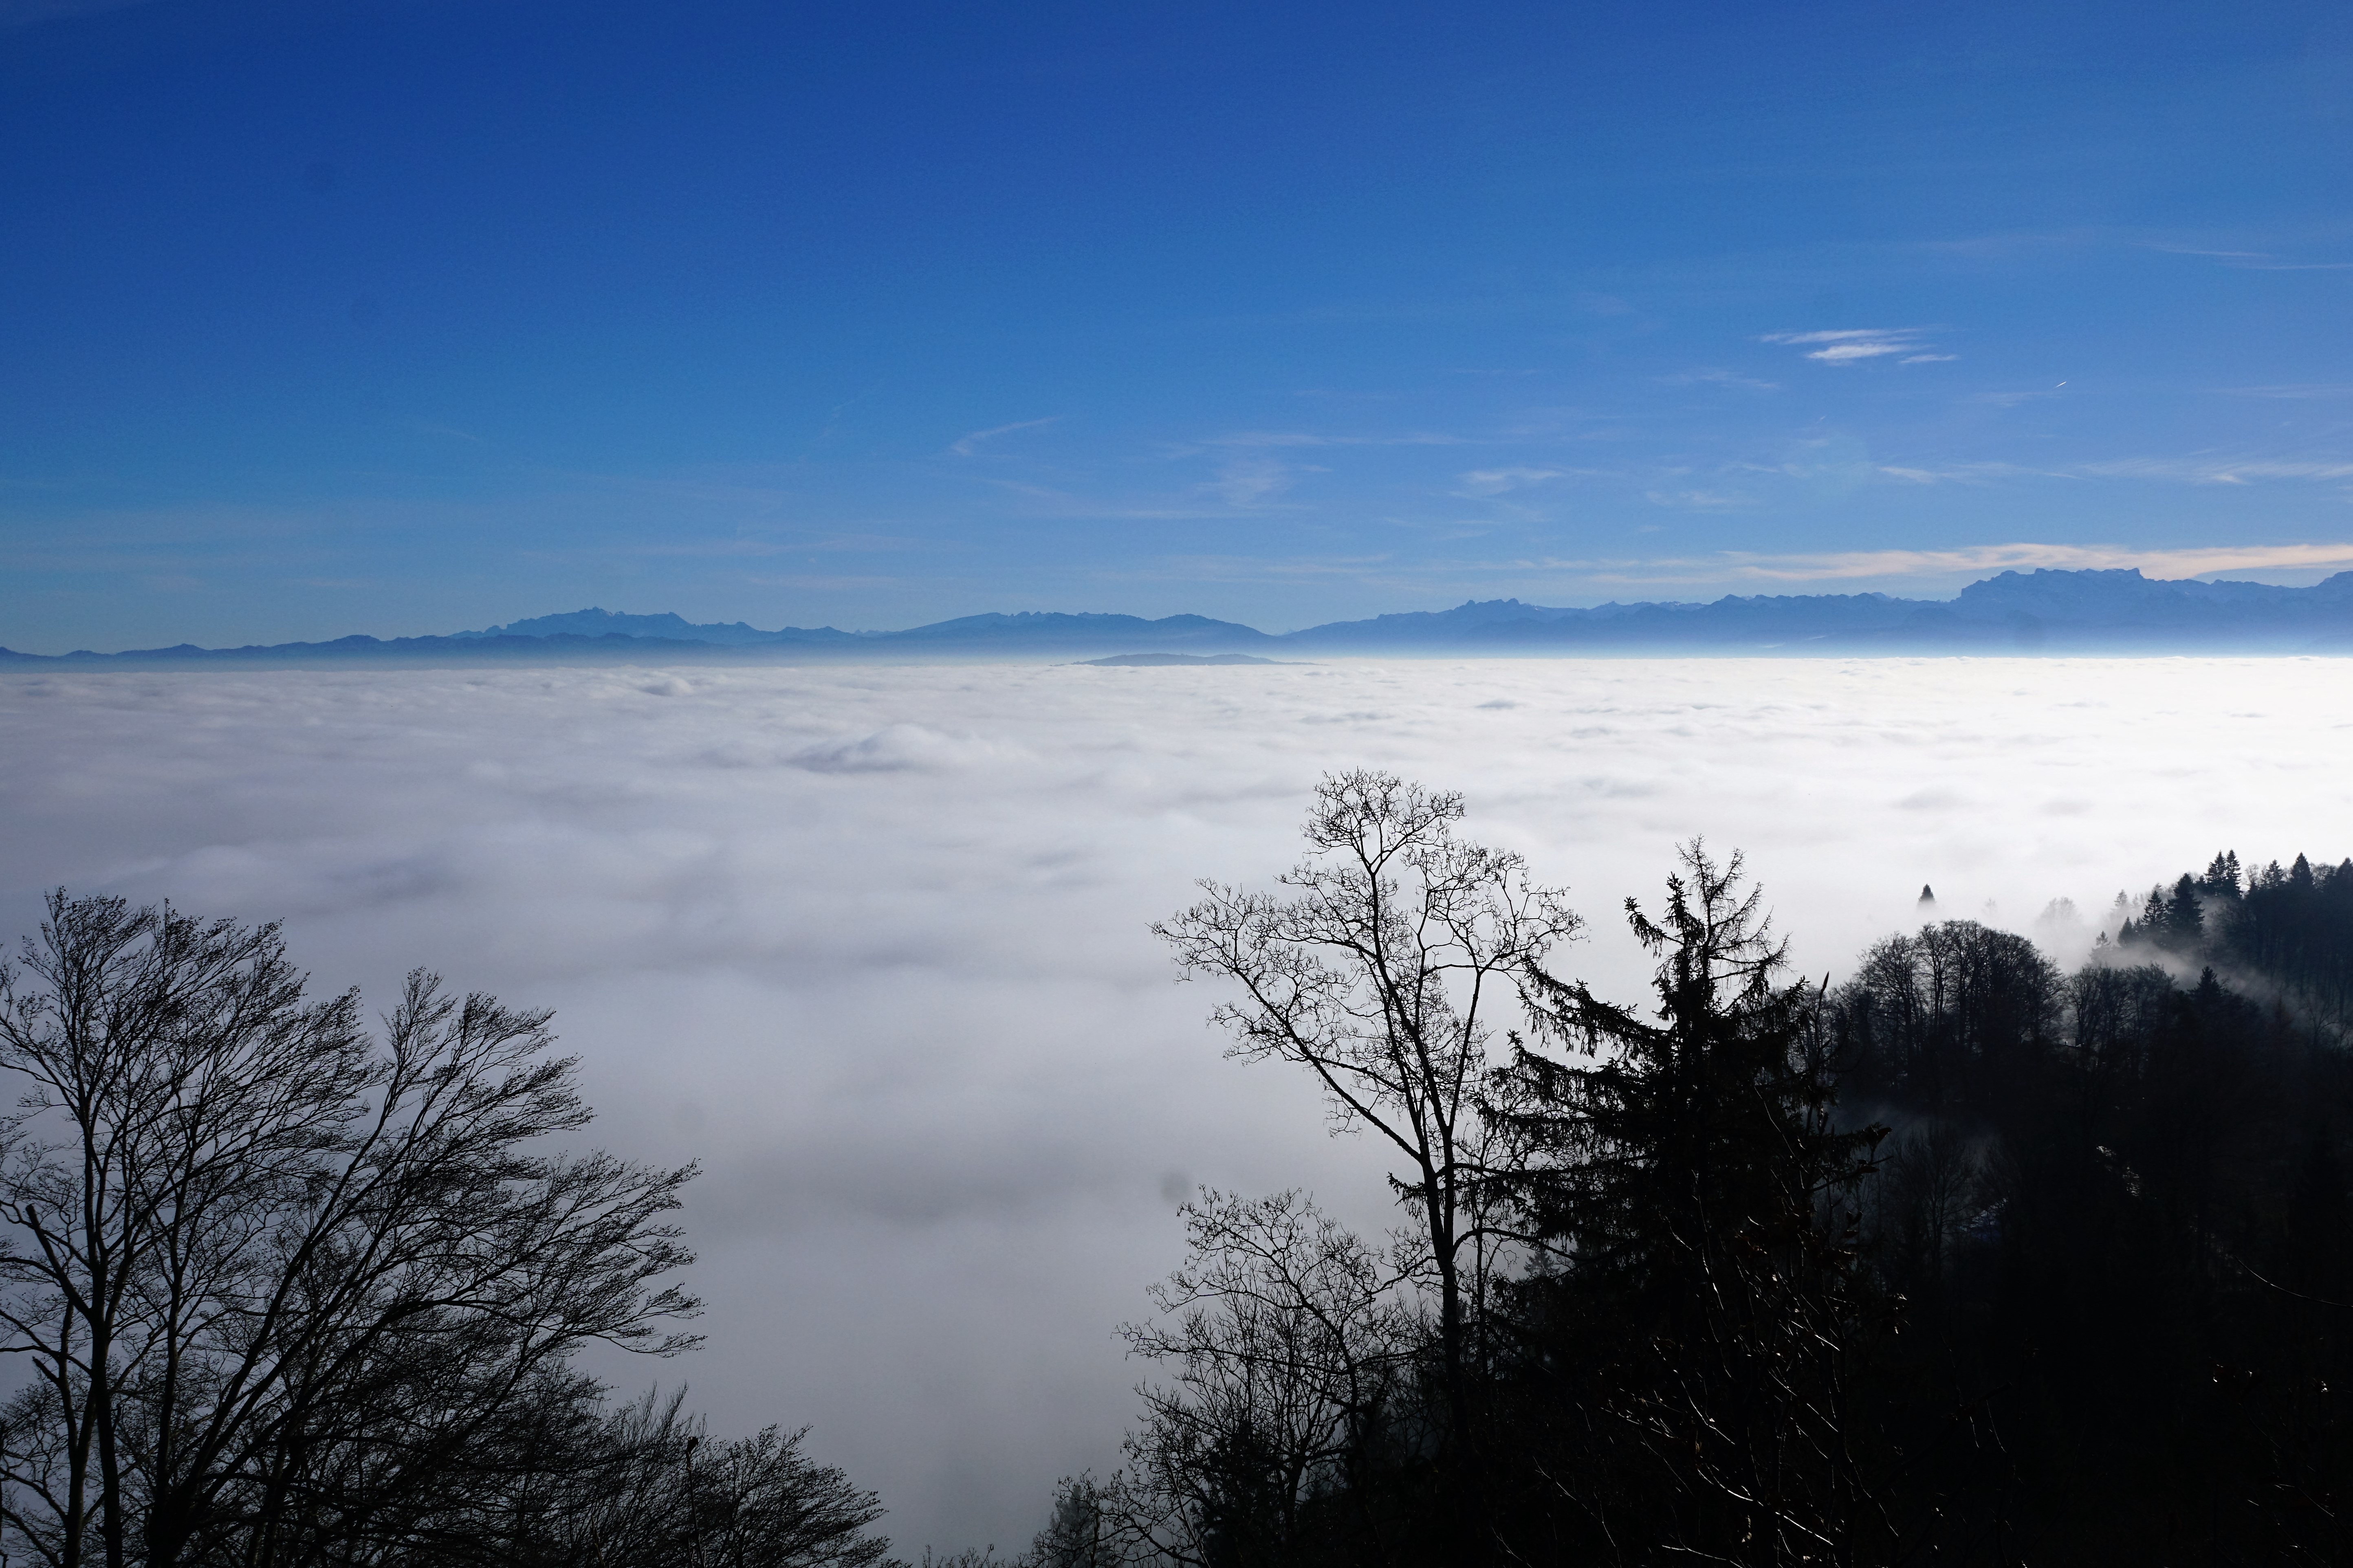
landscape, nature, horizon, mountain, snow, winter, cloud, sky, sun, fog, sunrise, mist, white, sunlight, morning, hill, lake, dawn, mountain range, dusk, evening, reflection, autumn, weather, blue, sunny, clouds, switzerland, canton, zurich, loch, time of year, uetliberg, meteorological phenomenon, atmospheric phenomenon, mountainous landforms, intobeauty